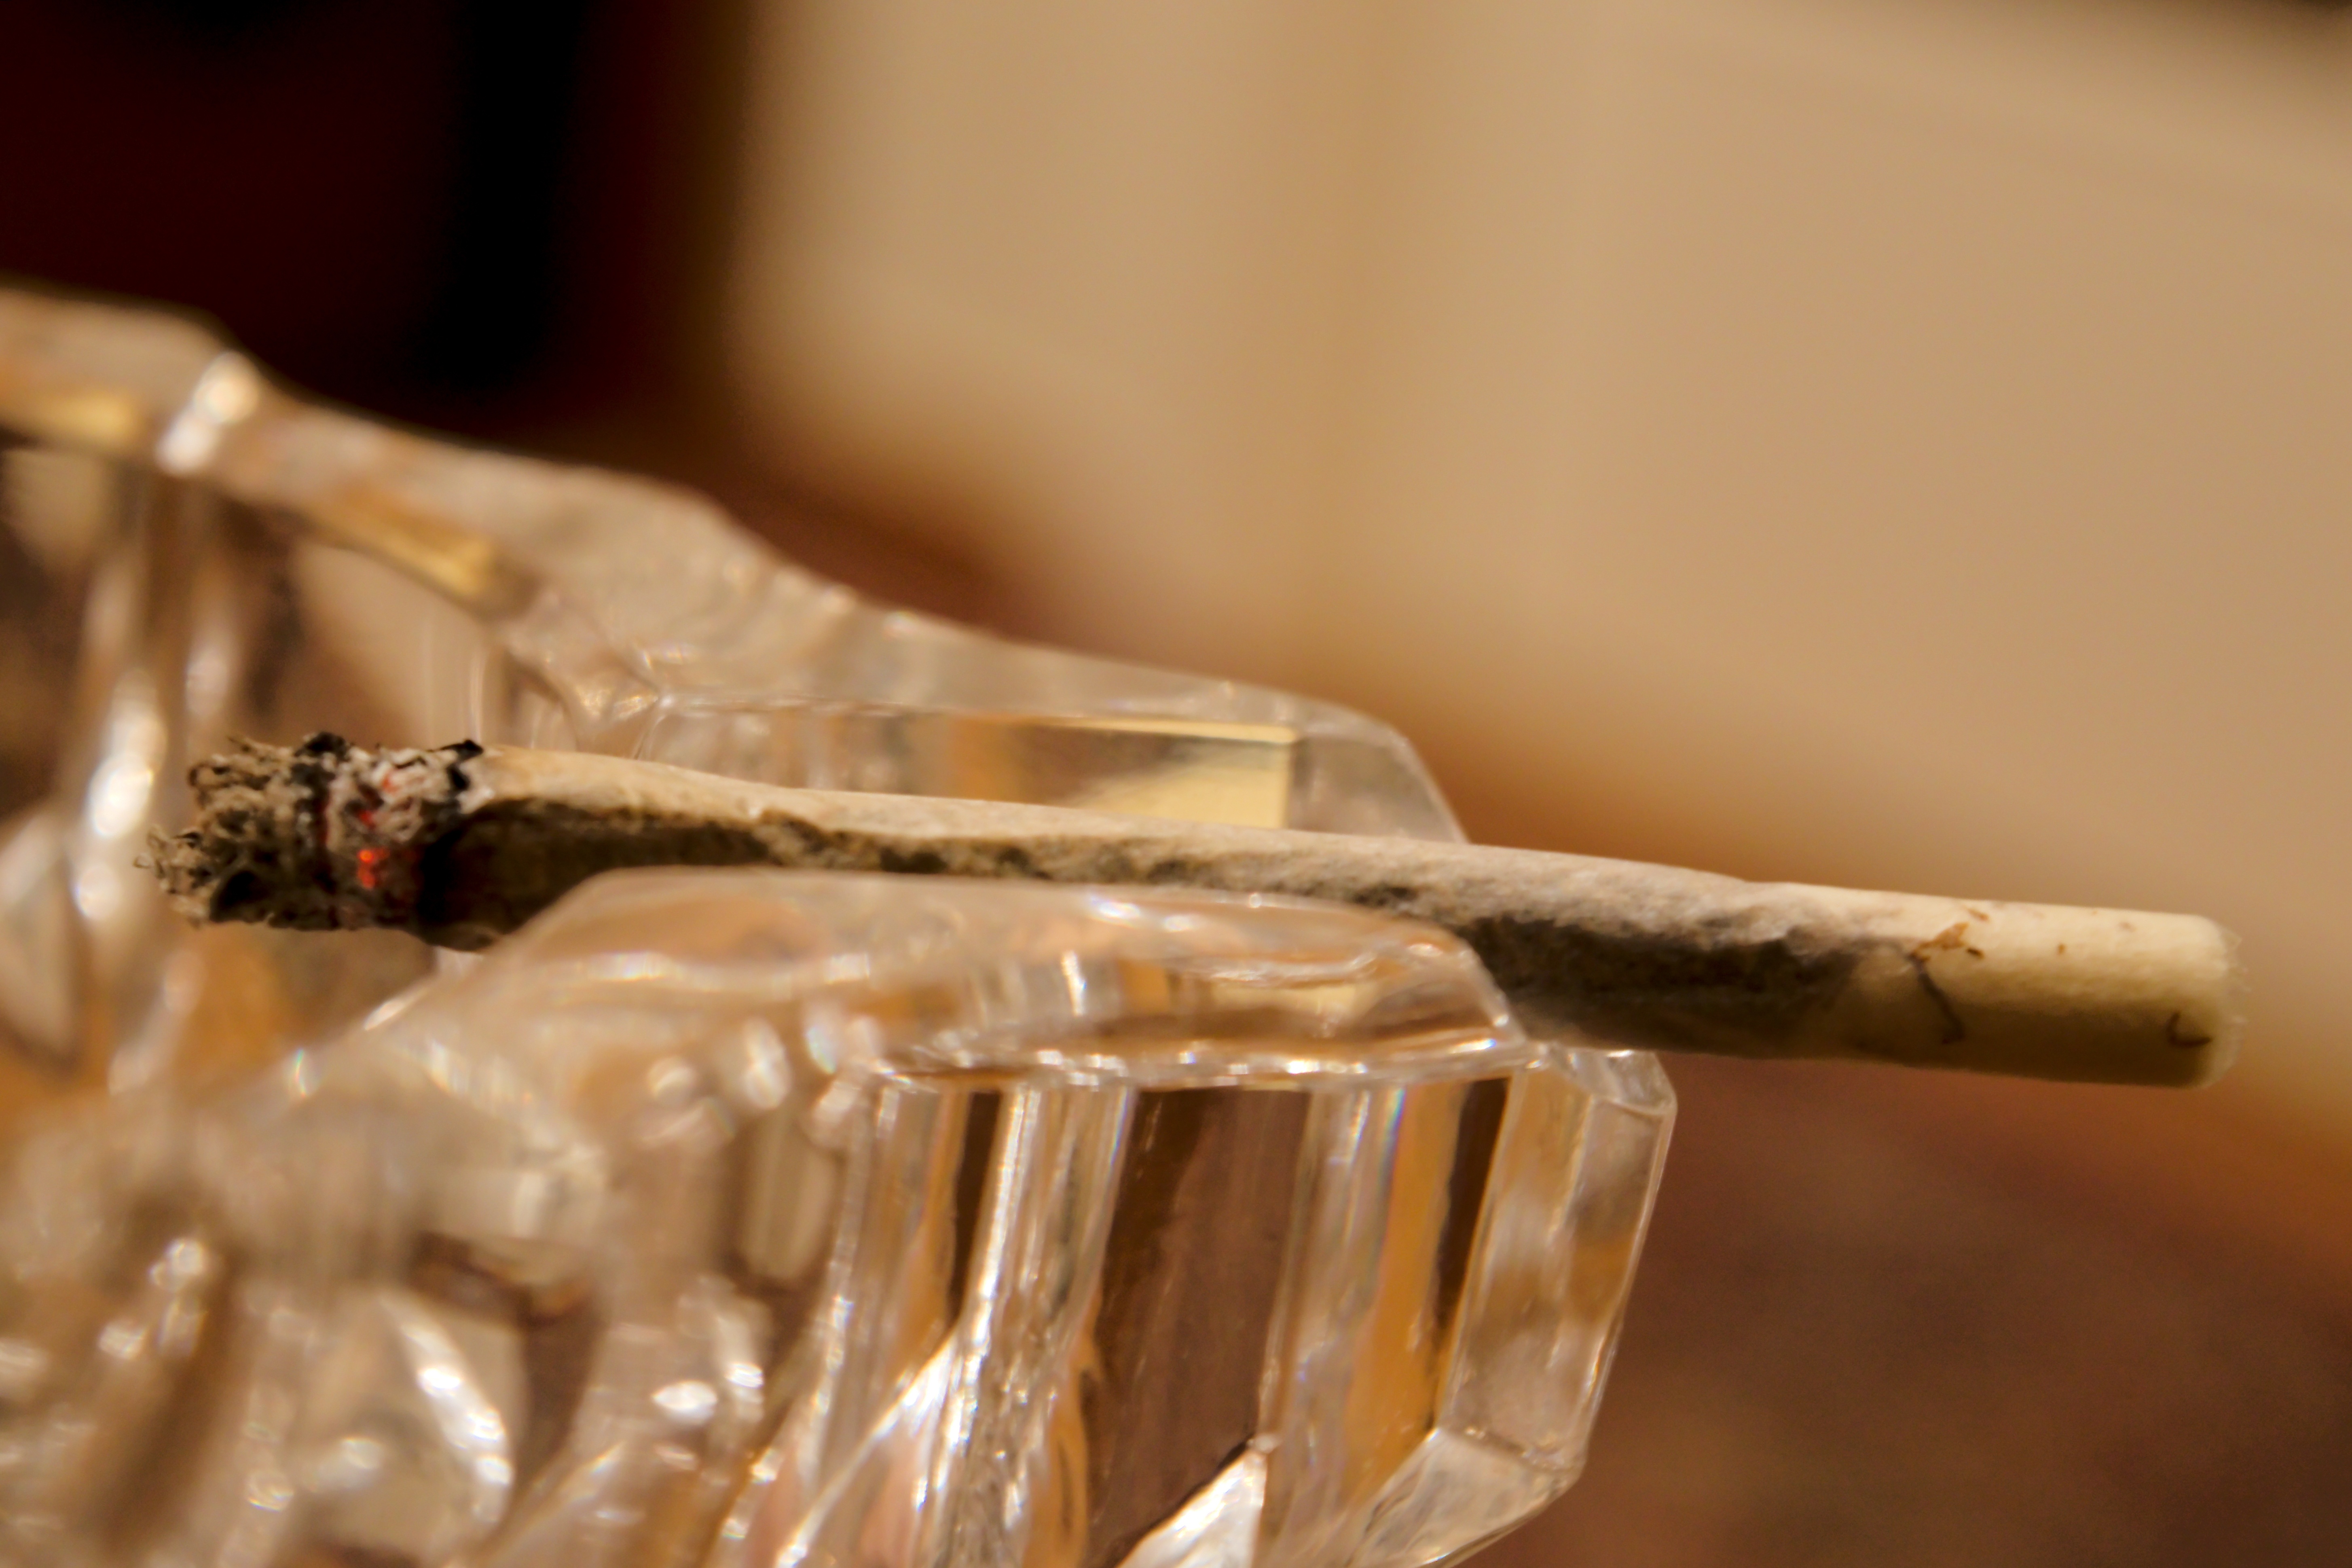
hand, wood, smoke, smoking, cigarette, close up, rolling, handmade, cigar, carving, rolled, addiction, tabacco, cancer, macro photography, flavor